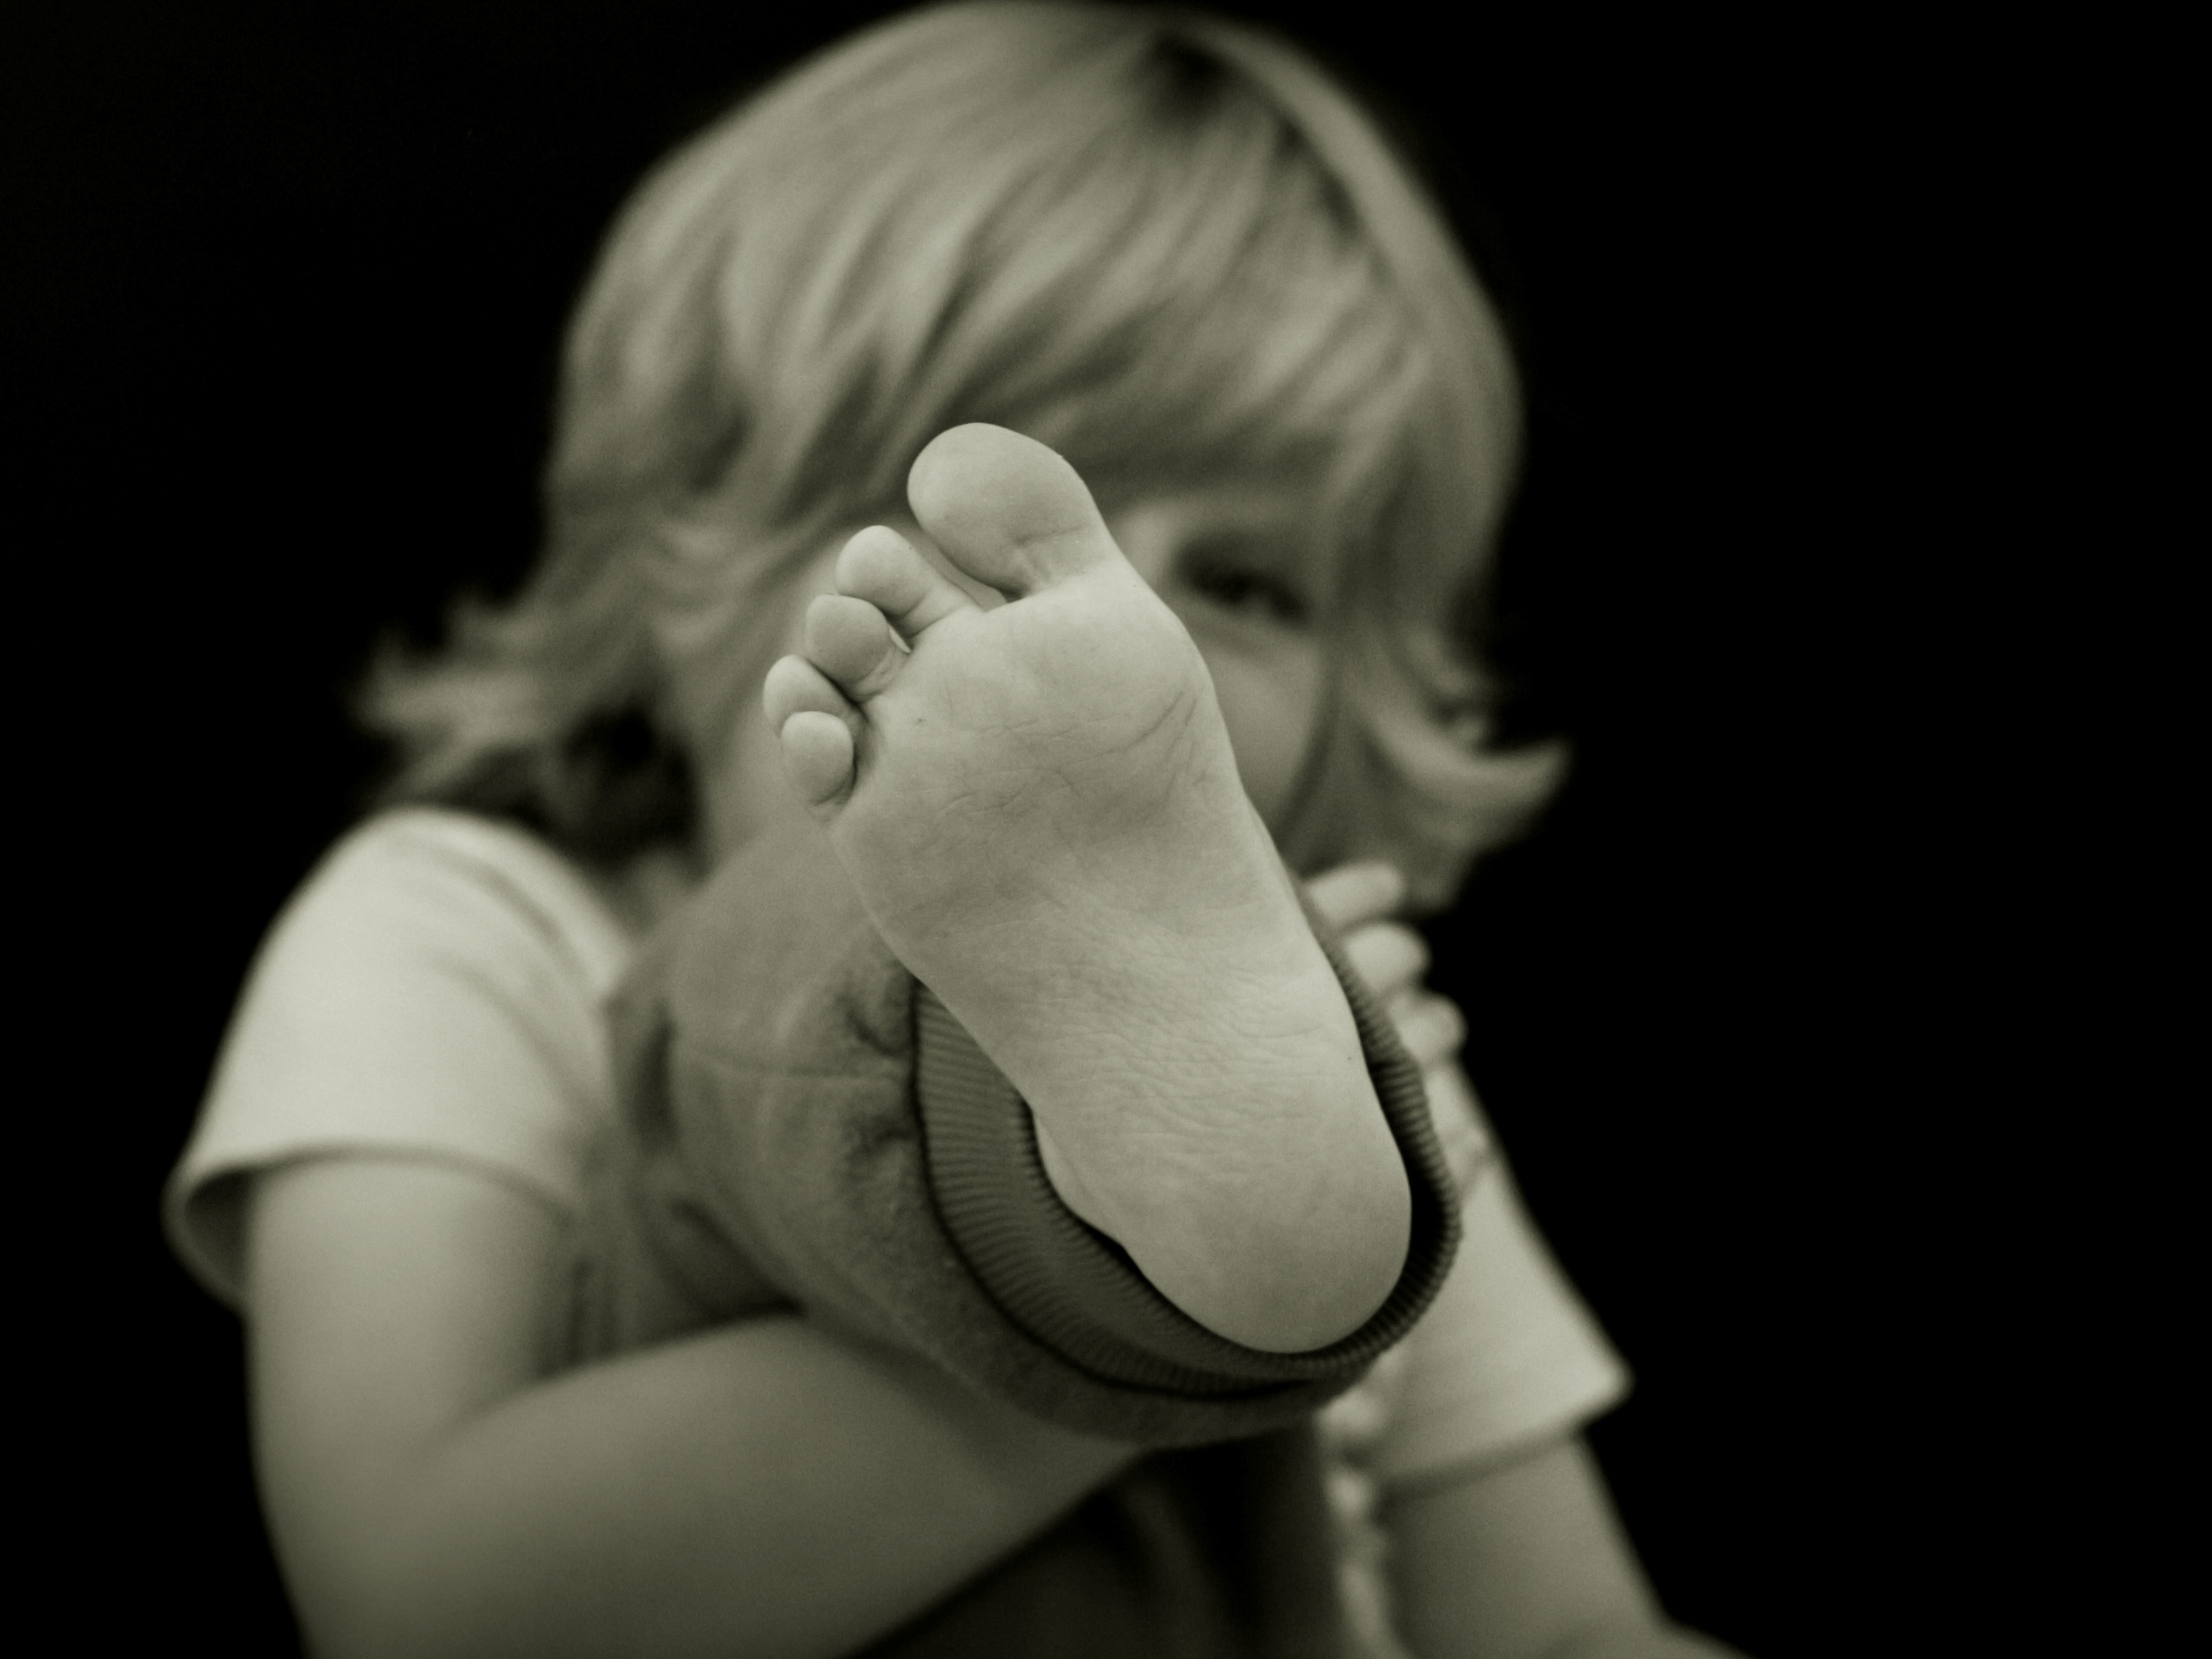
hand, person, black and white, girl, woman, white, photography, feet, cute, portrait, foot, child, human, darkness, clothing, black, monochrome, lady, security, mouth, close up, barefoot, face, children, fun, eye, head, skin, beauty, blond, organ, keep, ten, emotion, interaction, sense, monochrome photography, portrait photography, child s